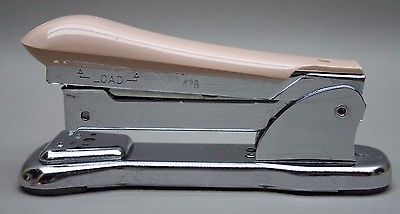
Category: stapler